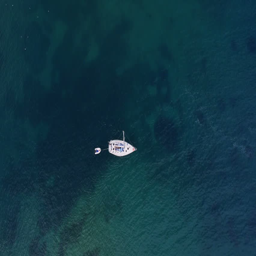
aerial , vertical - flight over the sail boat after leaving marina